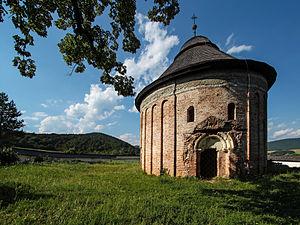
Šivetice est un village de Slovaquie situé dans la région de Banská Bystrica.